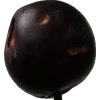
Label: plum